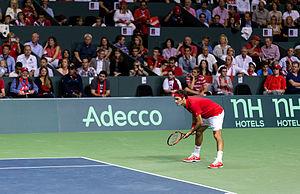
Roger Federer, né le 8 août 1981 à Bâle, est un joueur de tennis suisse. Joueur professionnel depuis 1998, il détient le record de 310 semaines passées à la première place du classement mondial de tennis ATP World Tour, dont le record de 237 semaines consécutives, ainsi que le record masculin de 20 victoires dans les tournois du Grand Chelem. Il a terminé l'année calendaire à la première place mondiale à cinq reprises. Il est médaillé d'or en double messieurs avec Stanislas Wawrinka aux Jeux olympiques de Pékin 2008 puis vice-champion olympique en simple à Londres en 2012. Enfin, en 2014, il remporte la Coupe Davis avec l'équipe de Suisse, en battant en finale l'équipe de France.